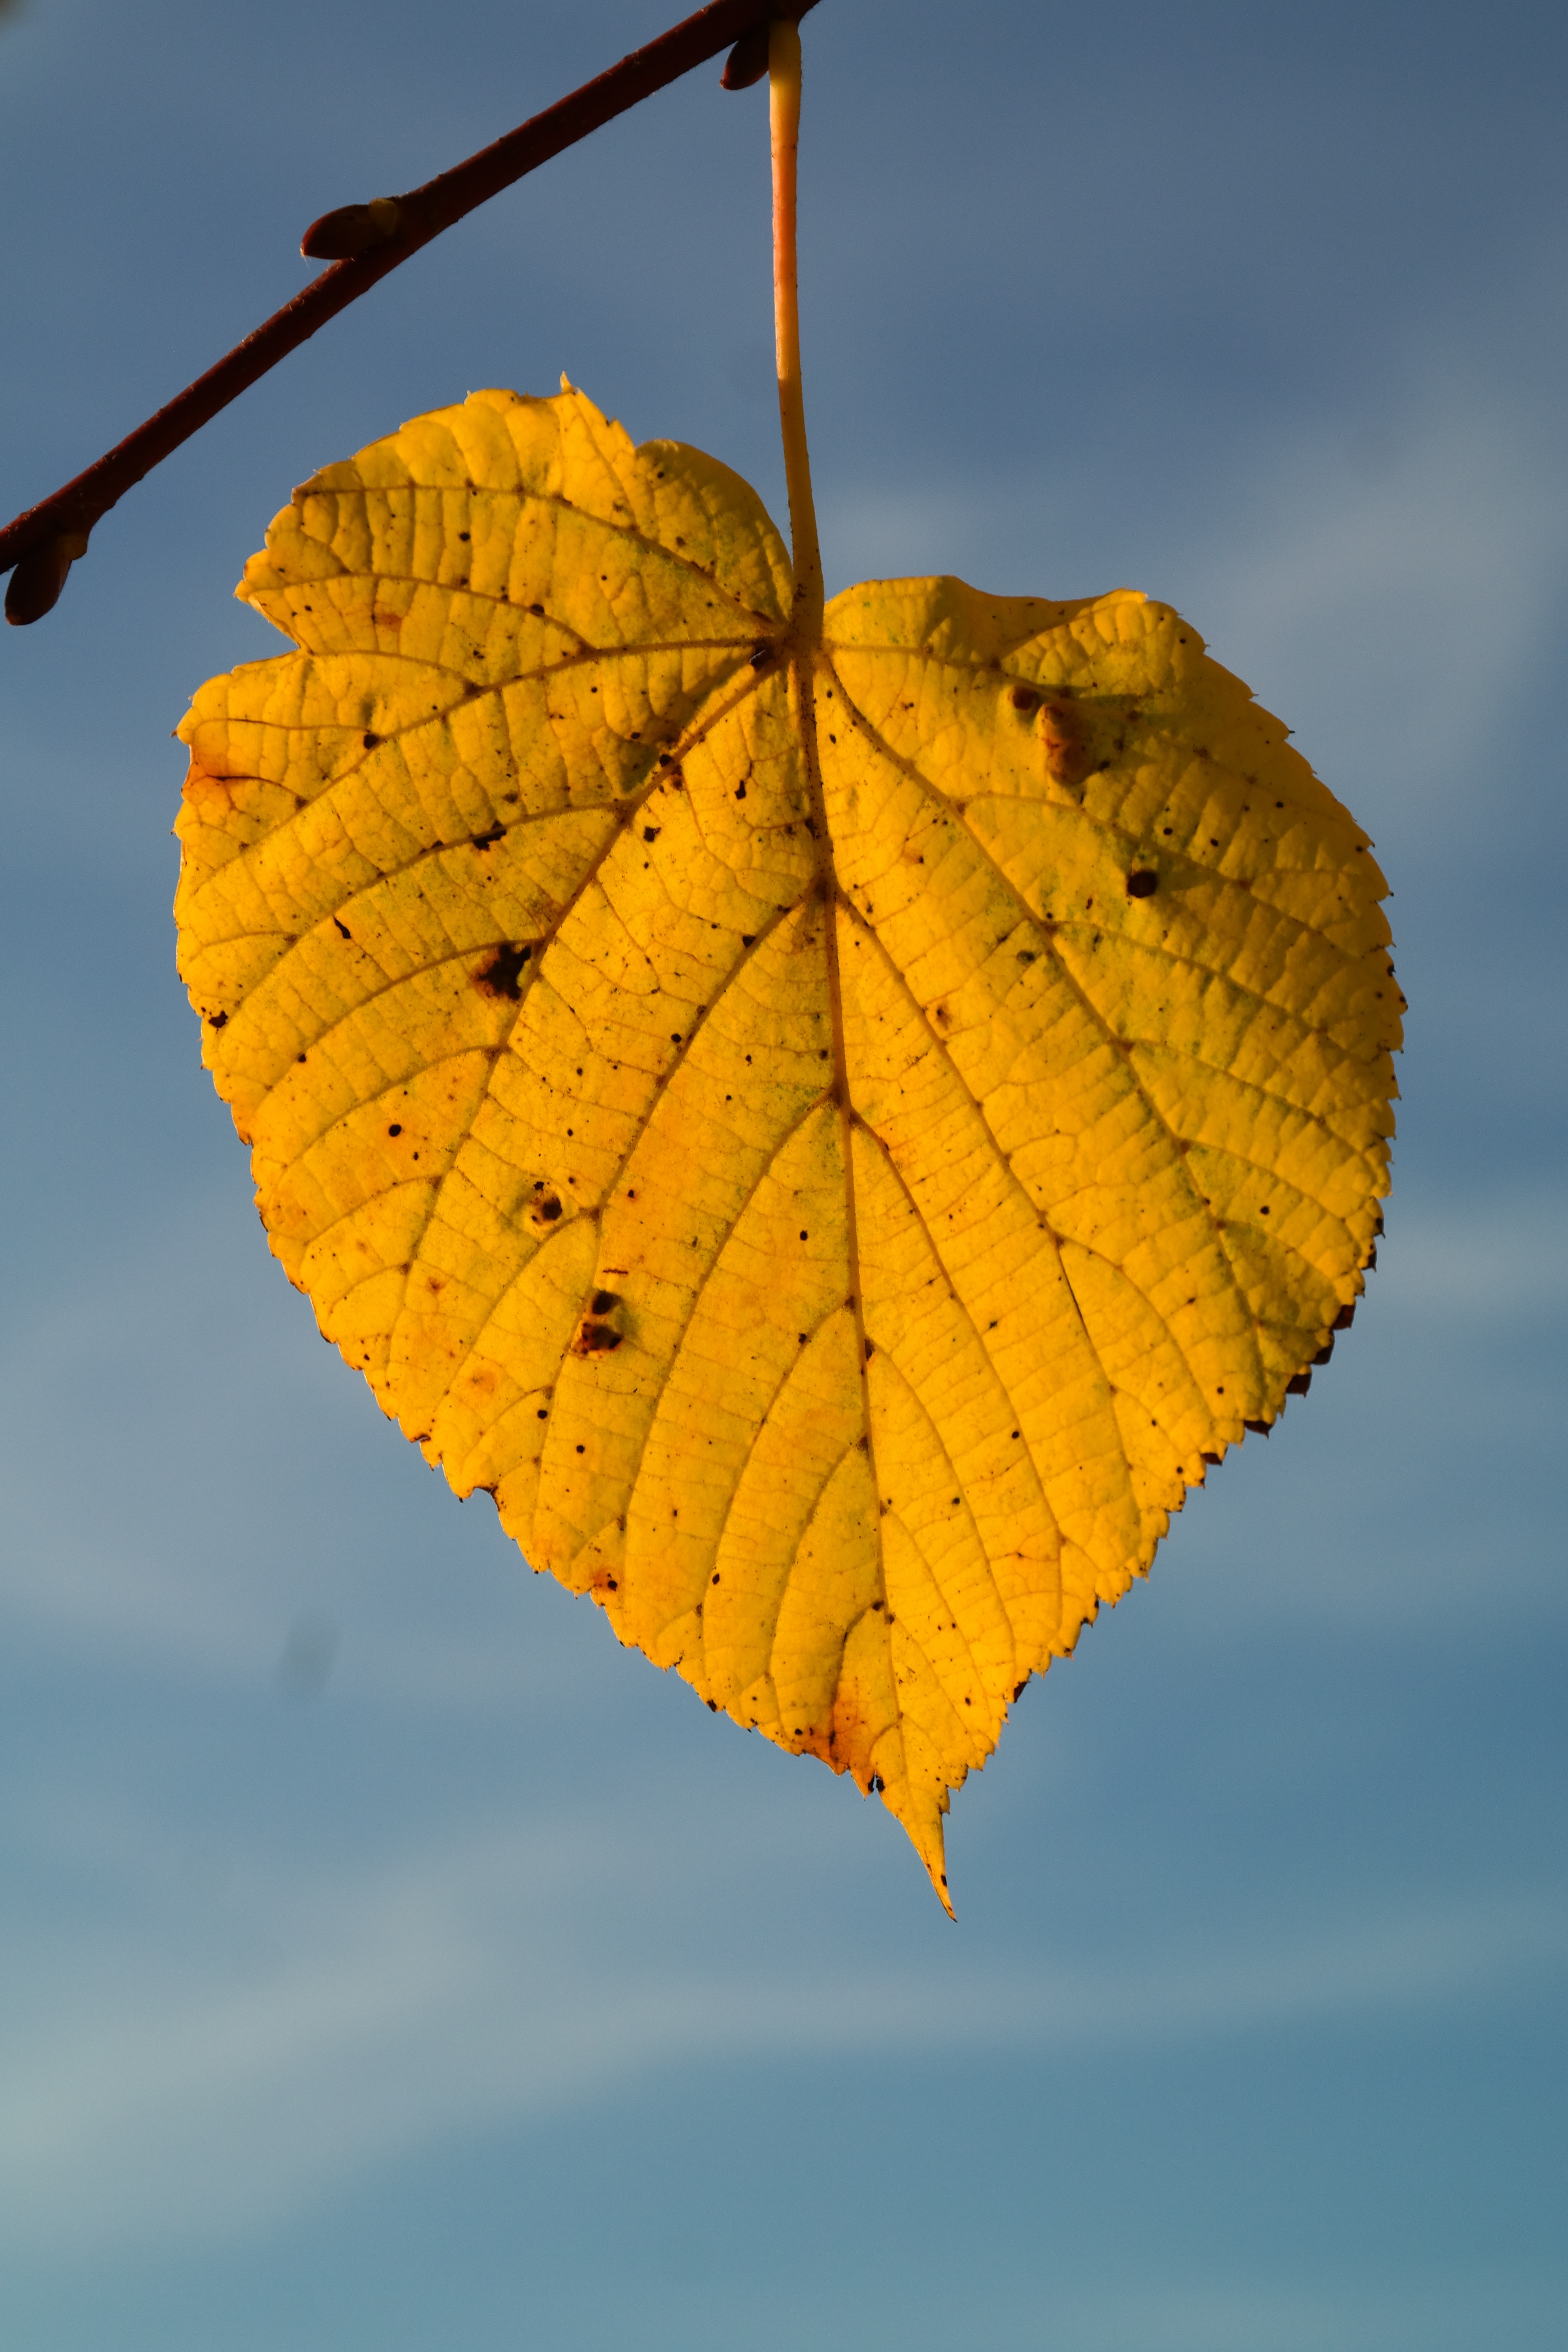
tree, branch, plant, sky, sunlight, leaf, flower, autumn, yellow, season, maple leaf, lime, deciduous tree, leaves, veins, linde, malvaceae, fall foliage, leaf coloring, back light, macro photography, flowering plant, maidenhair tree, mallow, shine through, leaf veins, lime leaf, tilia, plant stem, woody plant, land plant, tilia platyphyllos, summer linde, eurybia linde